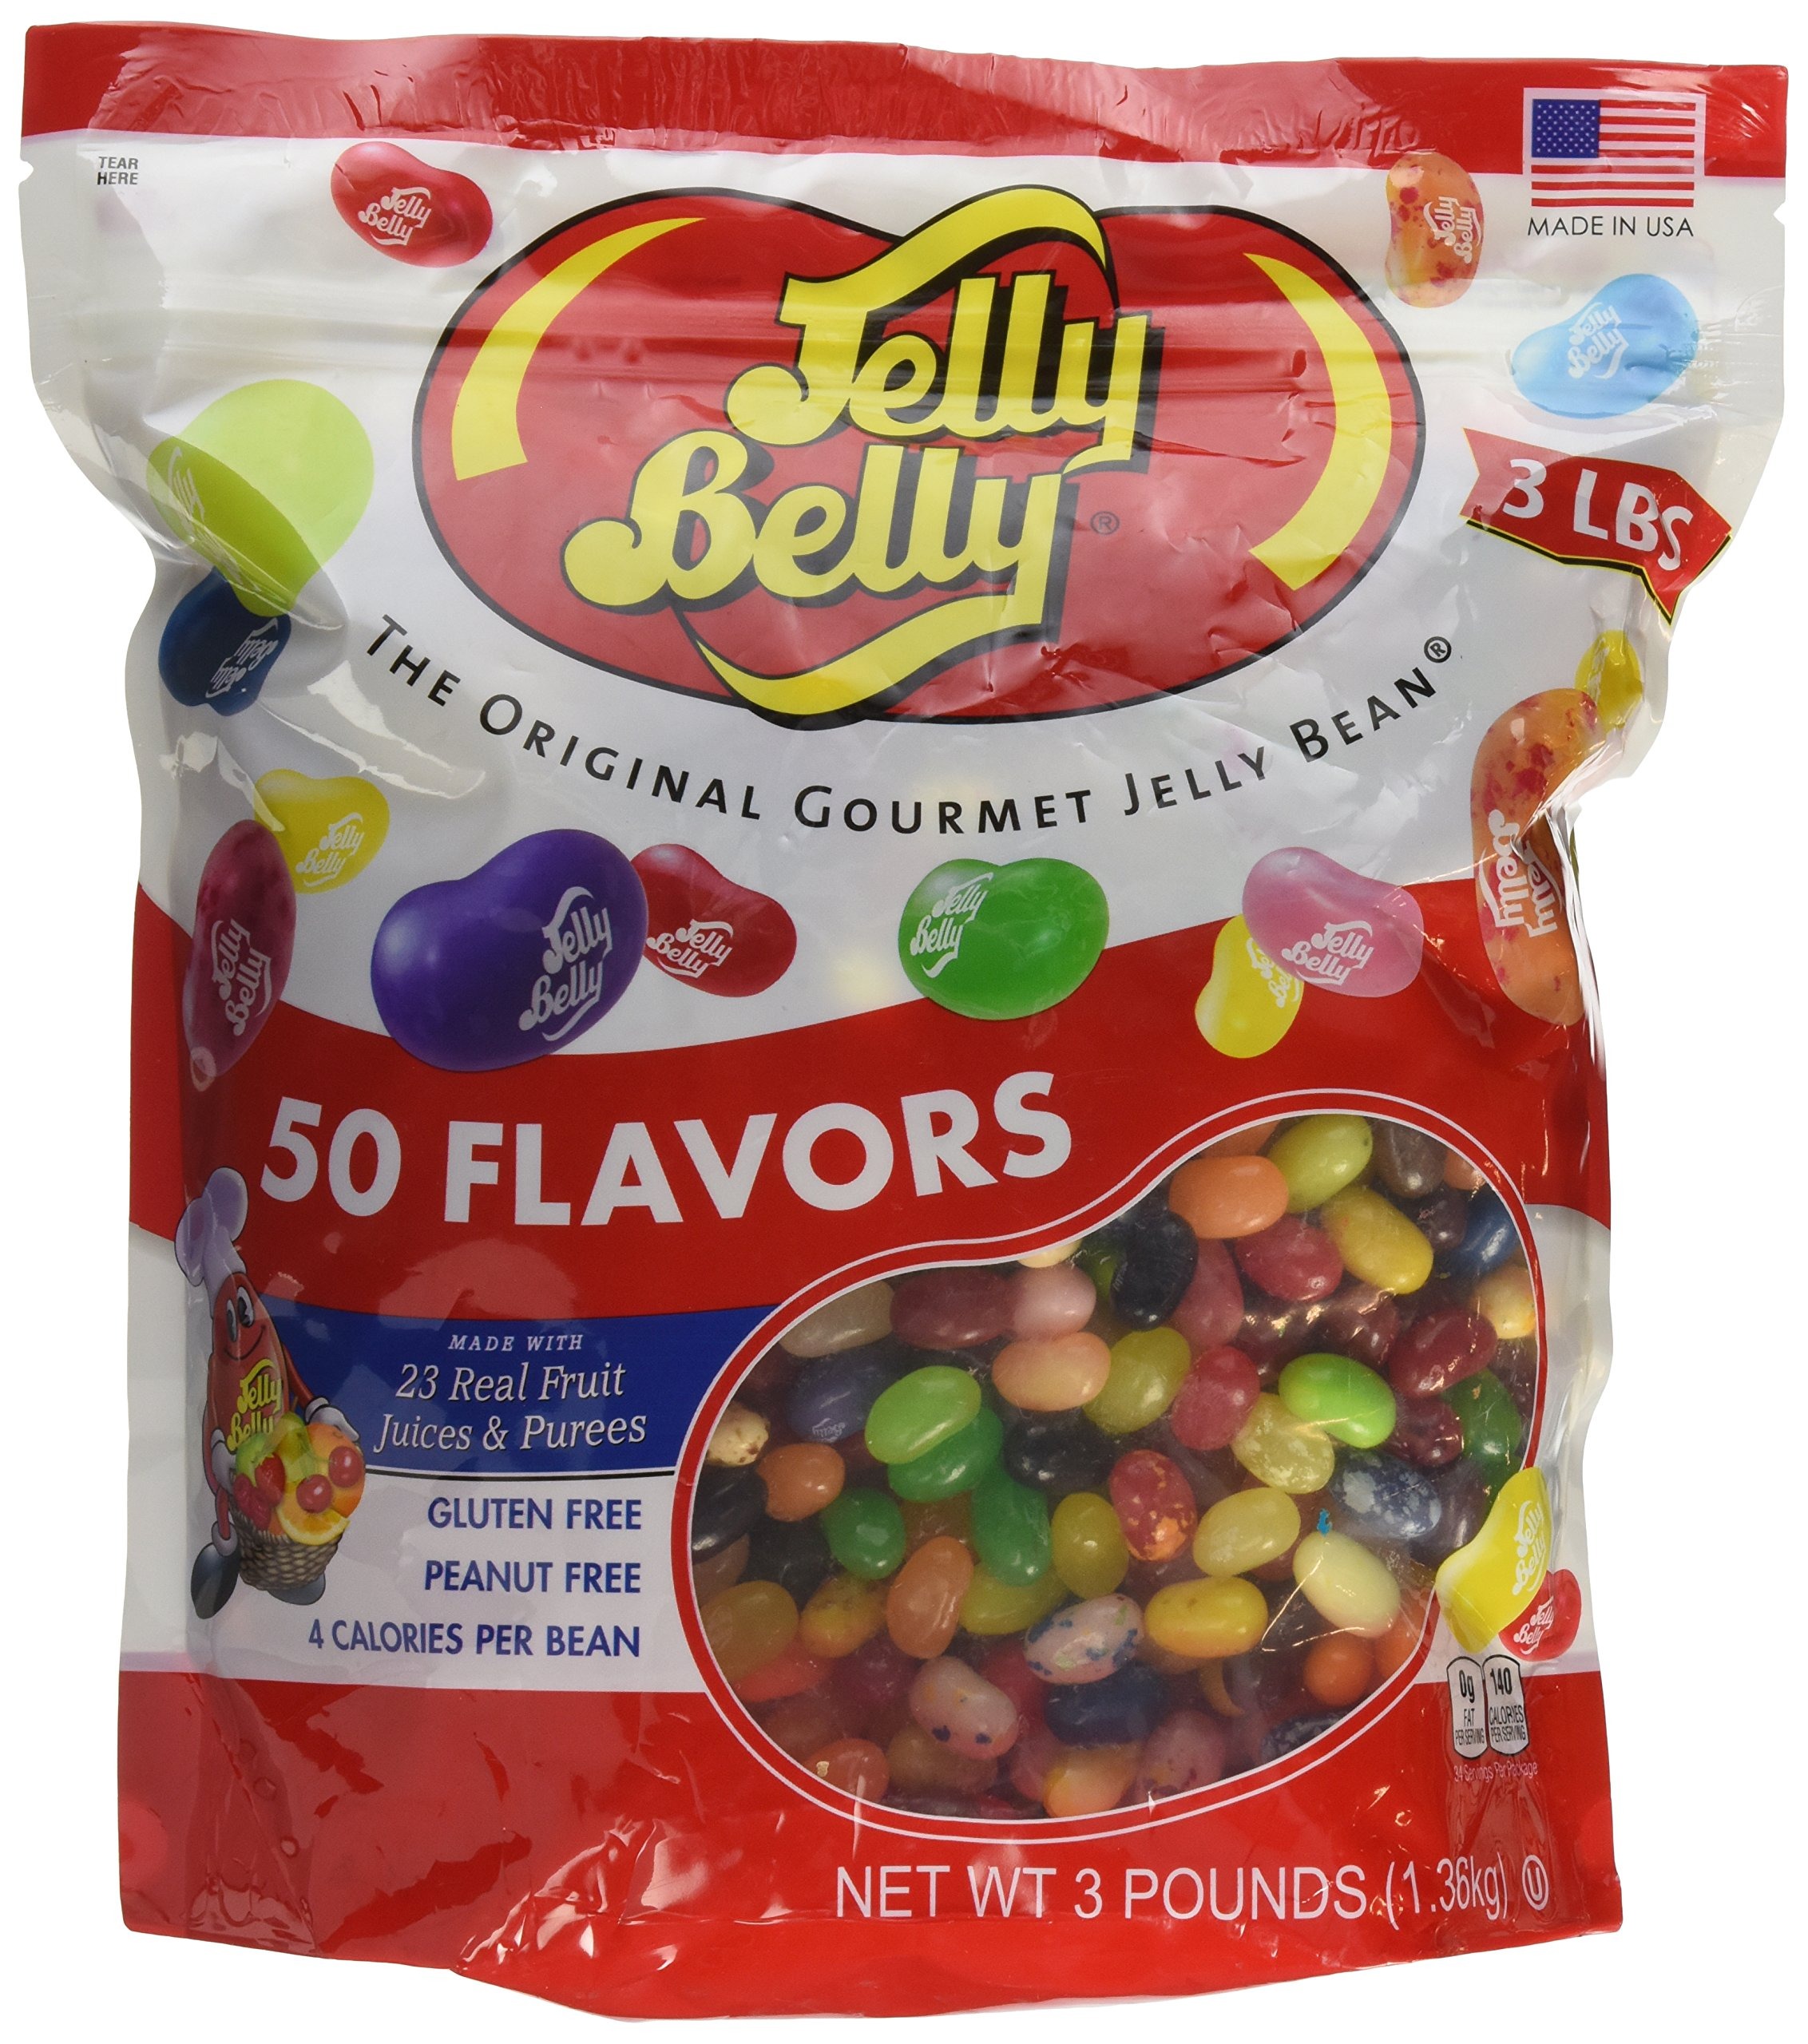
Item Name: Jelly Belly Jelly Beans, 3 lb
Bullet Point 1: New edition of multi flavor jelly belly bean stand up pouch is a unique and delicious gift for you friends or family.
Bullet Point 2: The jelly belly bean candy bag contains zero-gram fat and exclude gelatin, milk, eggs or any other dairy products.
Bullet Point 3: 3 Pound jelly belly bag is certified Kosher, gluten-free and vegetarian. Only 4 calories per bean and over 400 beans are in per pound.
Bullet Point 4: Brand new flavors of world famous jelly belly are Made in U.S.
Bullet Point 5: Delicious and wild flavors are perfect for everyone. You’ll feel good when you share this jelly belly jelly beans with your friends.
Value: 48.0
Unit: Ounce

Price: 23.99